Norbert Schappacher

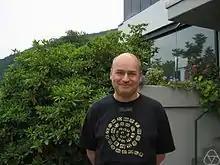
Schappacher at Oberwolfach, 2004

Norbert Schappacher (born 8 October 1950 in Essen) is a German mathematician and historian of mathematics. He was an Invited Speaker at the International Congress of Mathematicians in 2010 in Hyderabad.